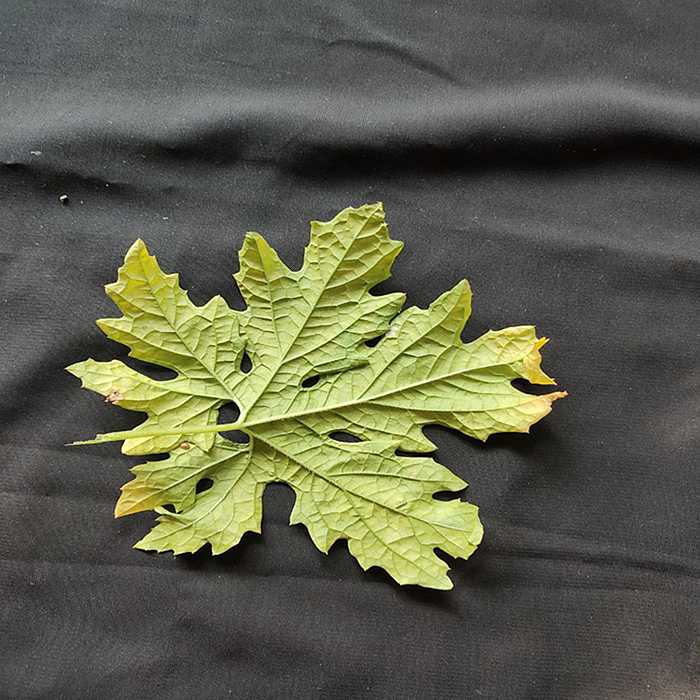
Plant: Bitter Gourd
Label: Mosaic virus